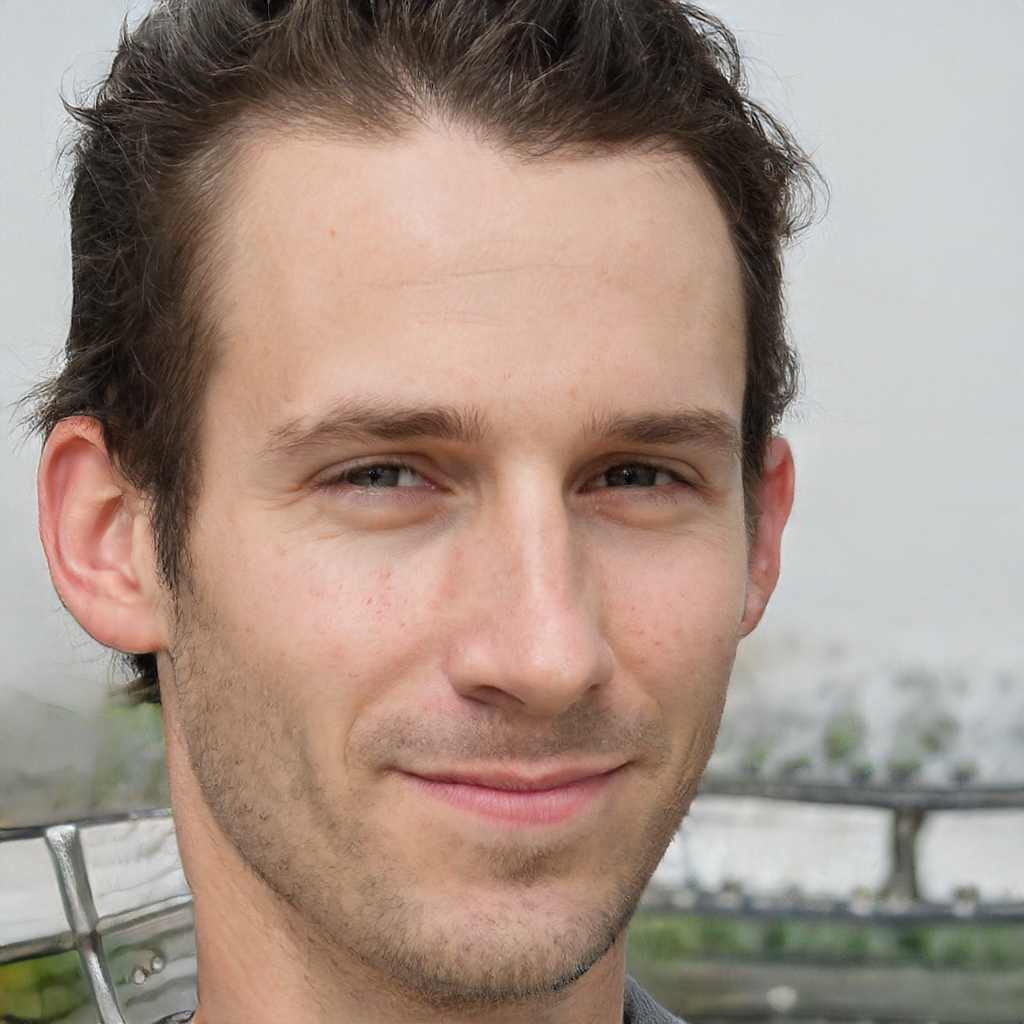
Label: Colored